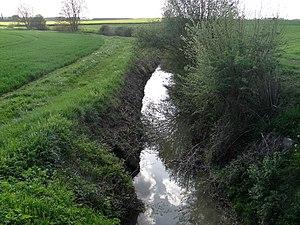
La Bouville à Mézières-en-Gâtinais, Loiret, France.
Mézières-en-Gâtinais, précédemment Mézières-sous-Bellegarde, est une commune française située dans le département du Loiret, en région Centre-Val de Loire.